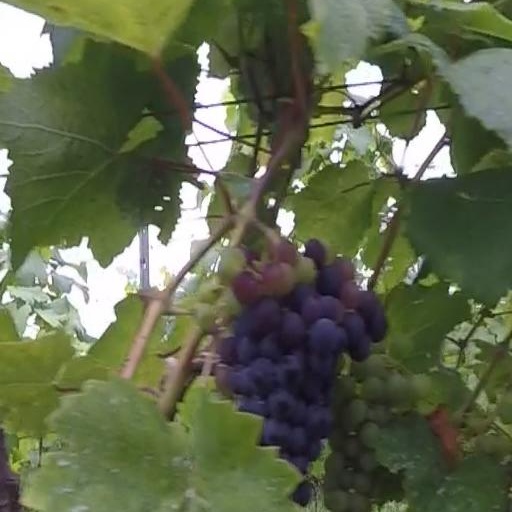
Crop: grape